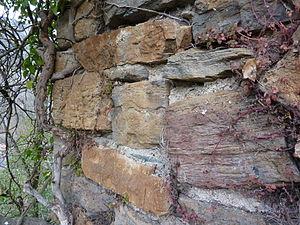
Les Châteaux de Château-Verdun et de Gudanes désignent plusieurs bâtiments nobles construits aux époques médiévale et moderne sur le territoire du Sabarthès, sur l'actuelle commune de Château-Verdun dans le département de l'Ariège.